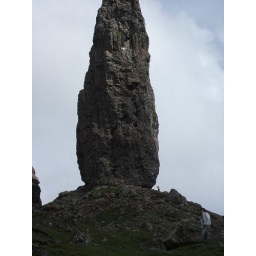
Stor mountain in sky